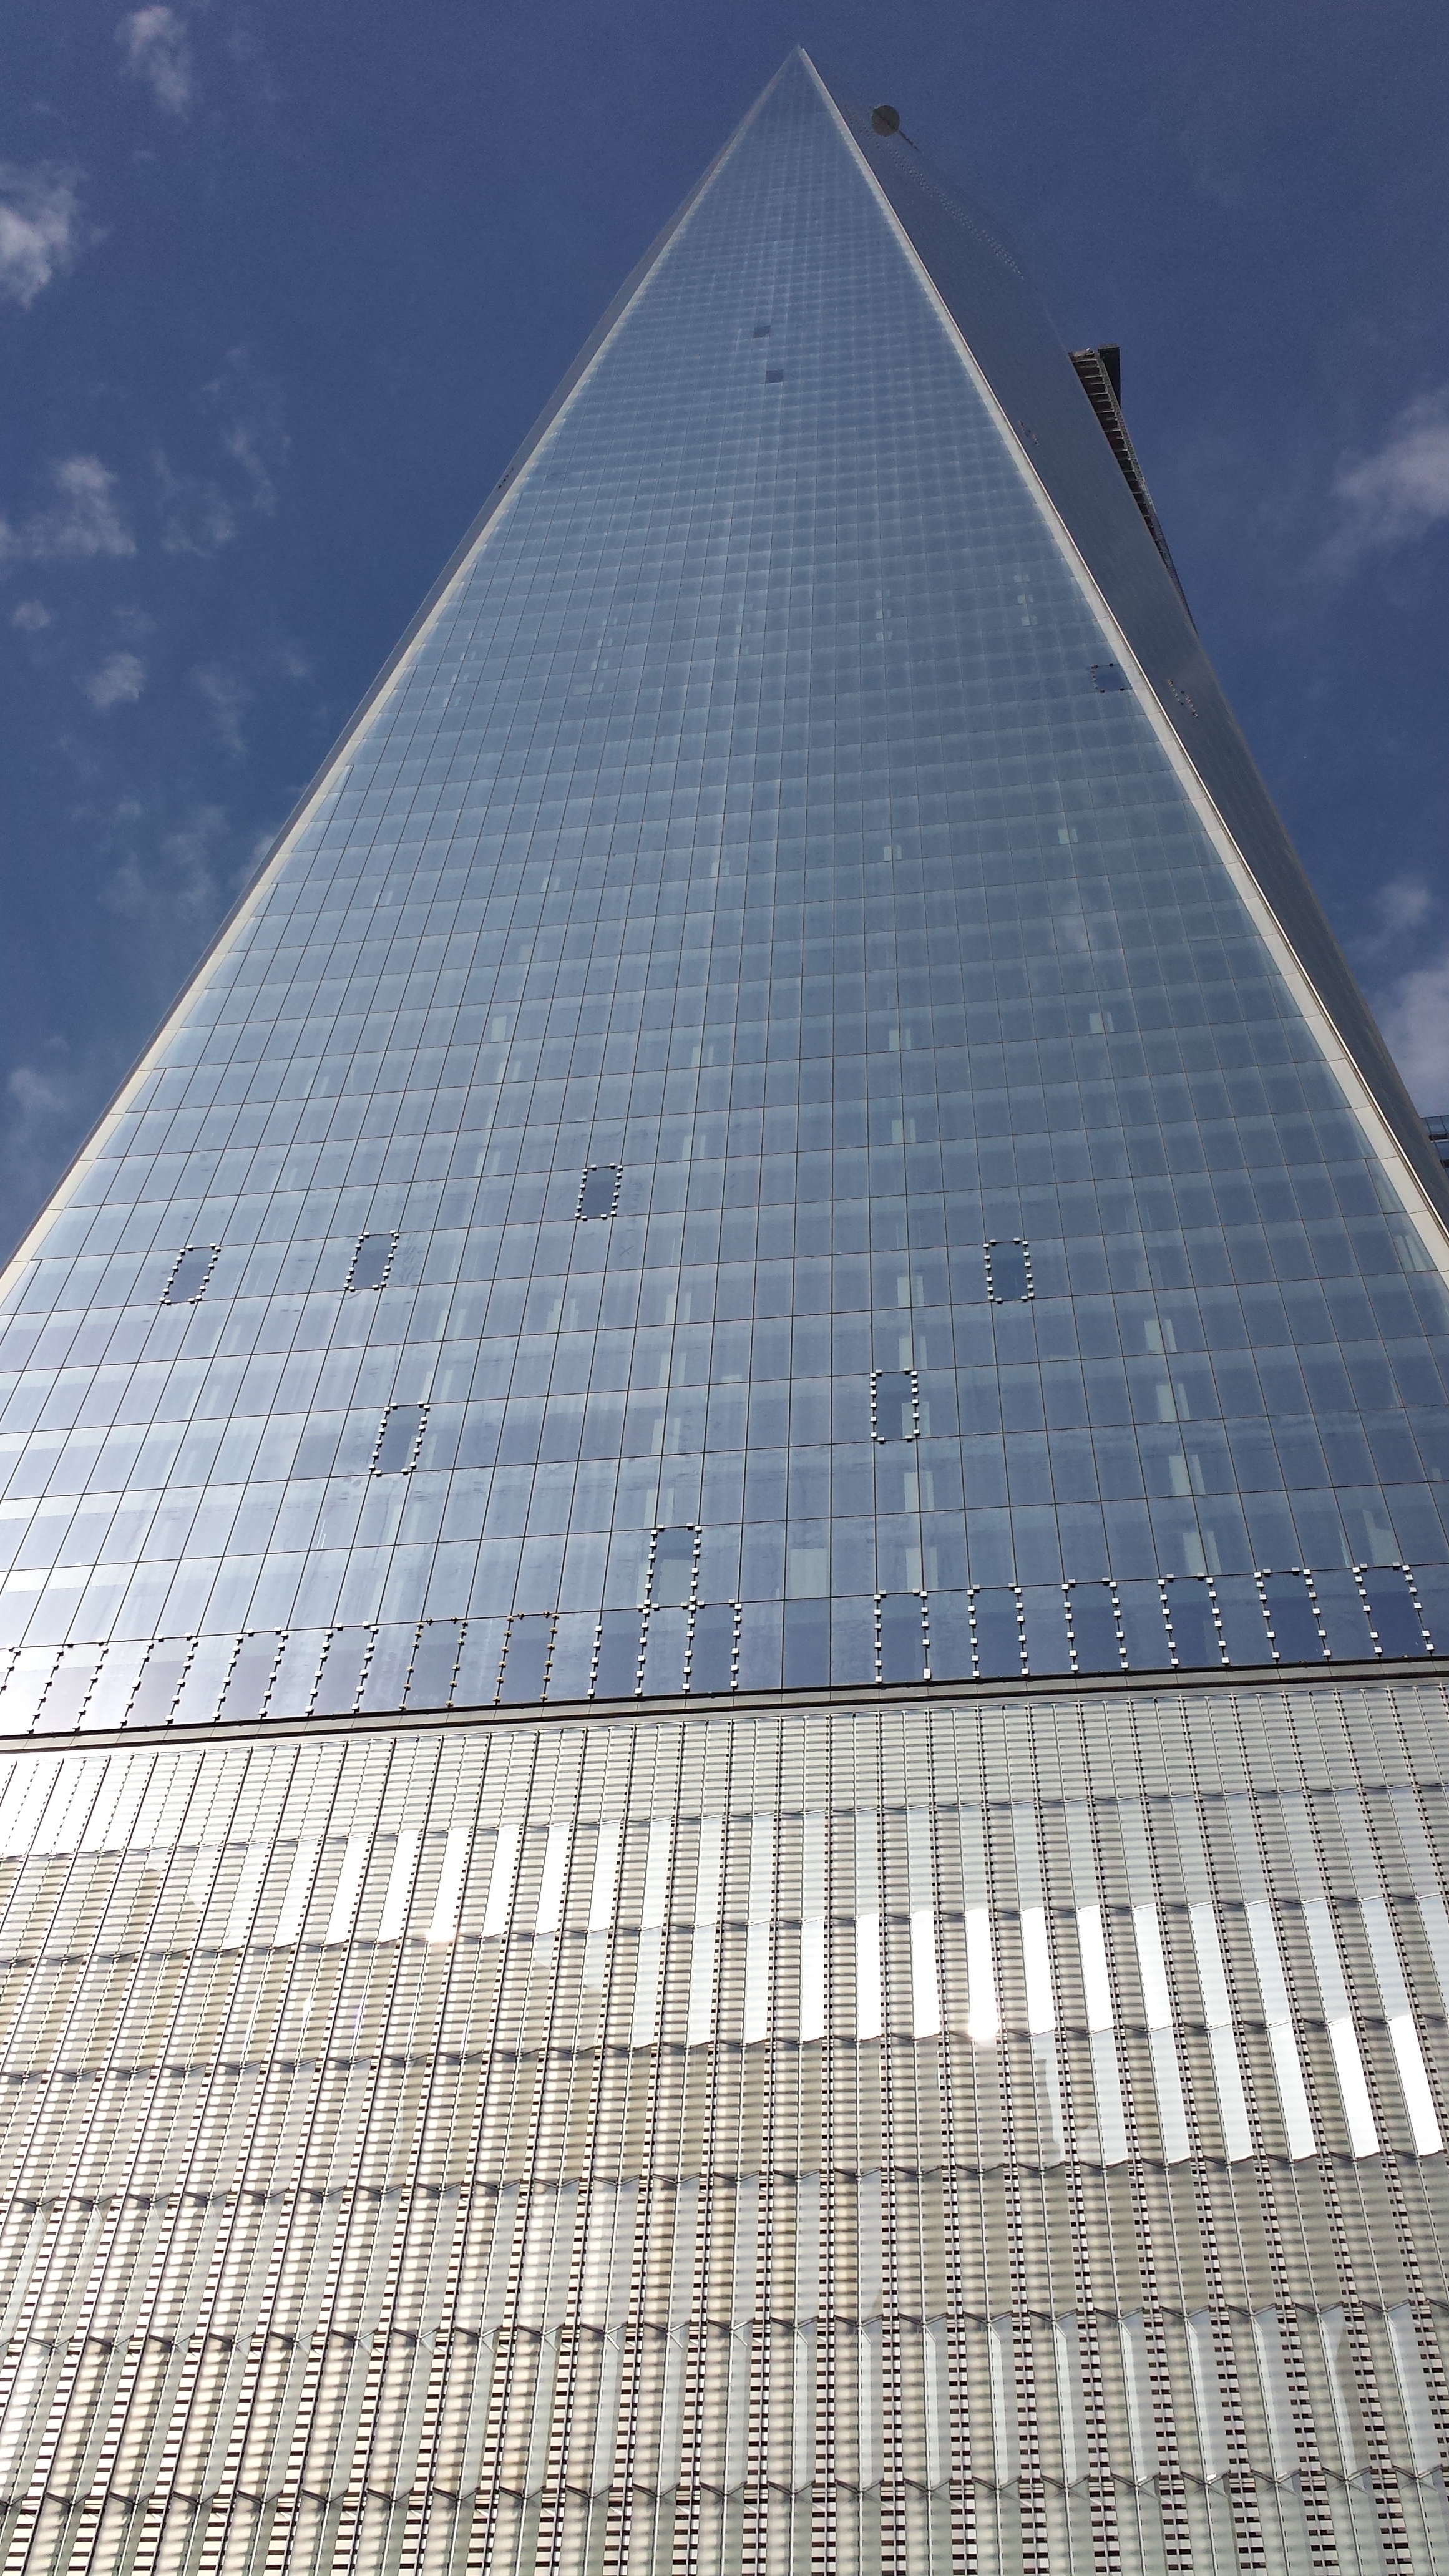
architecture, roof, skyscraper, new york, manhattan, new york city, monument, line, pyramid, nyc, landmark, facade, tower block, symmetry, ny, shape, wtc, cosmopolitan city, 1wtc, daylighting, steeplechase